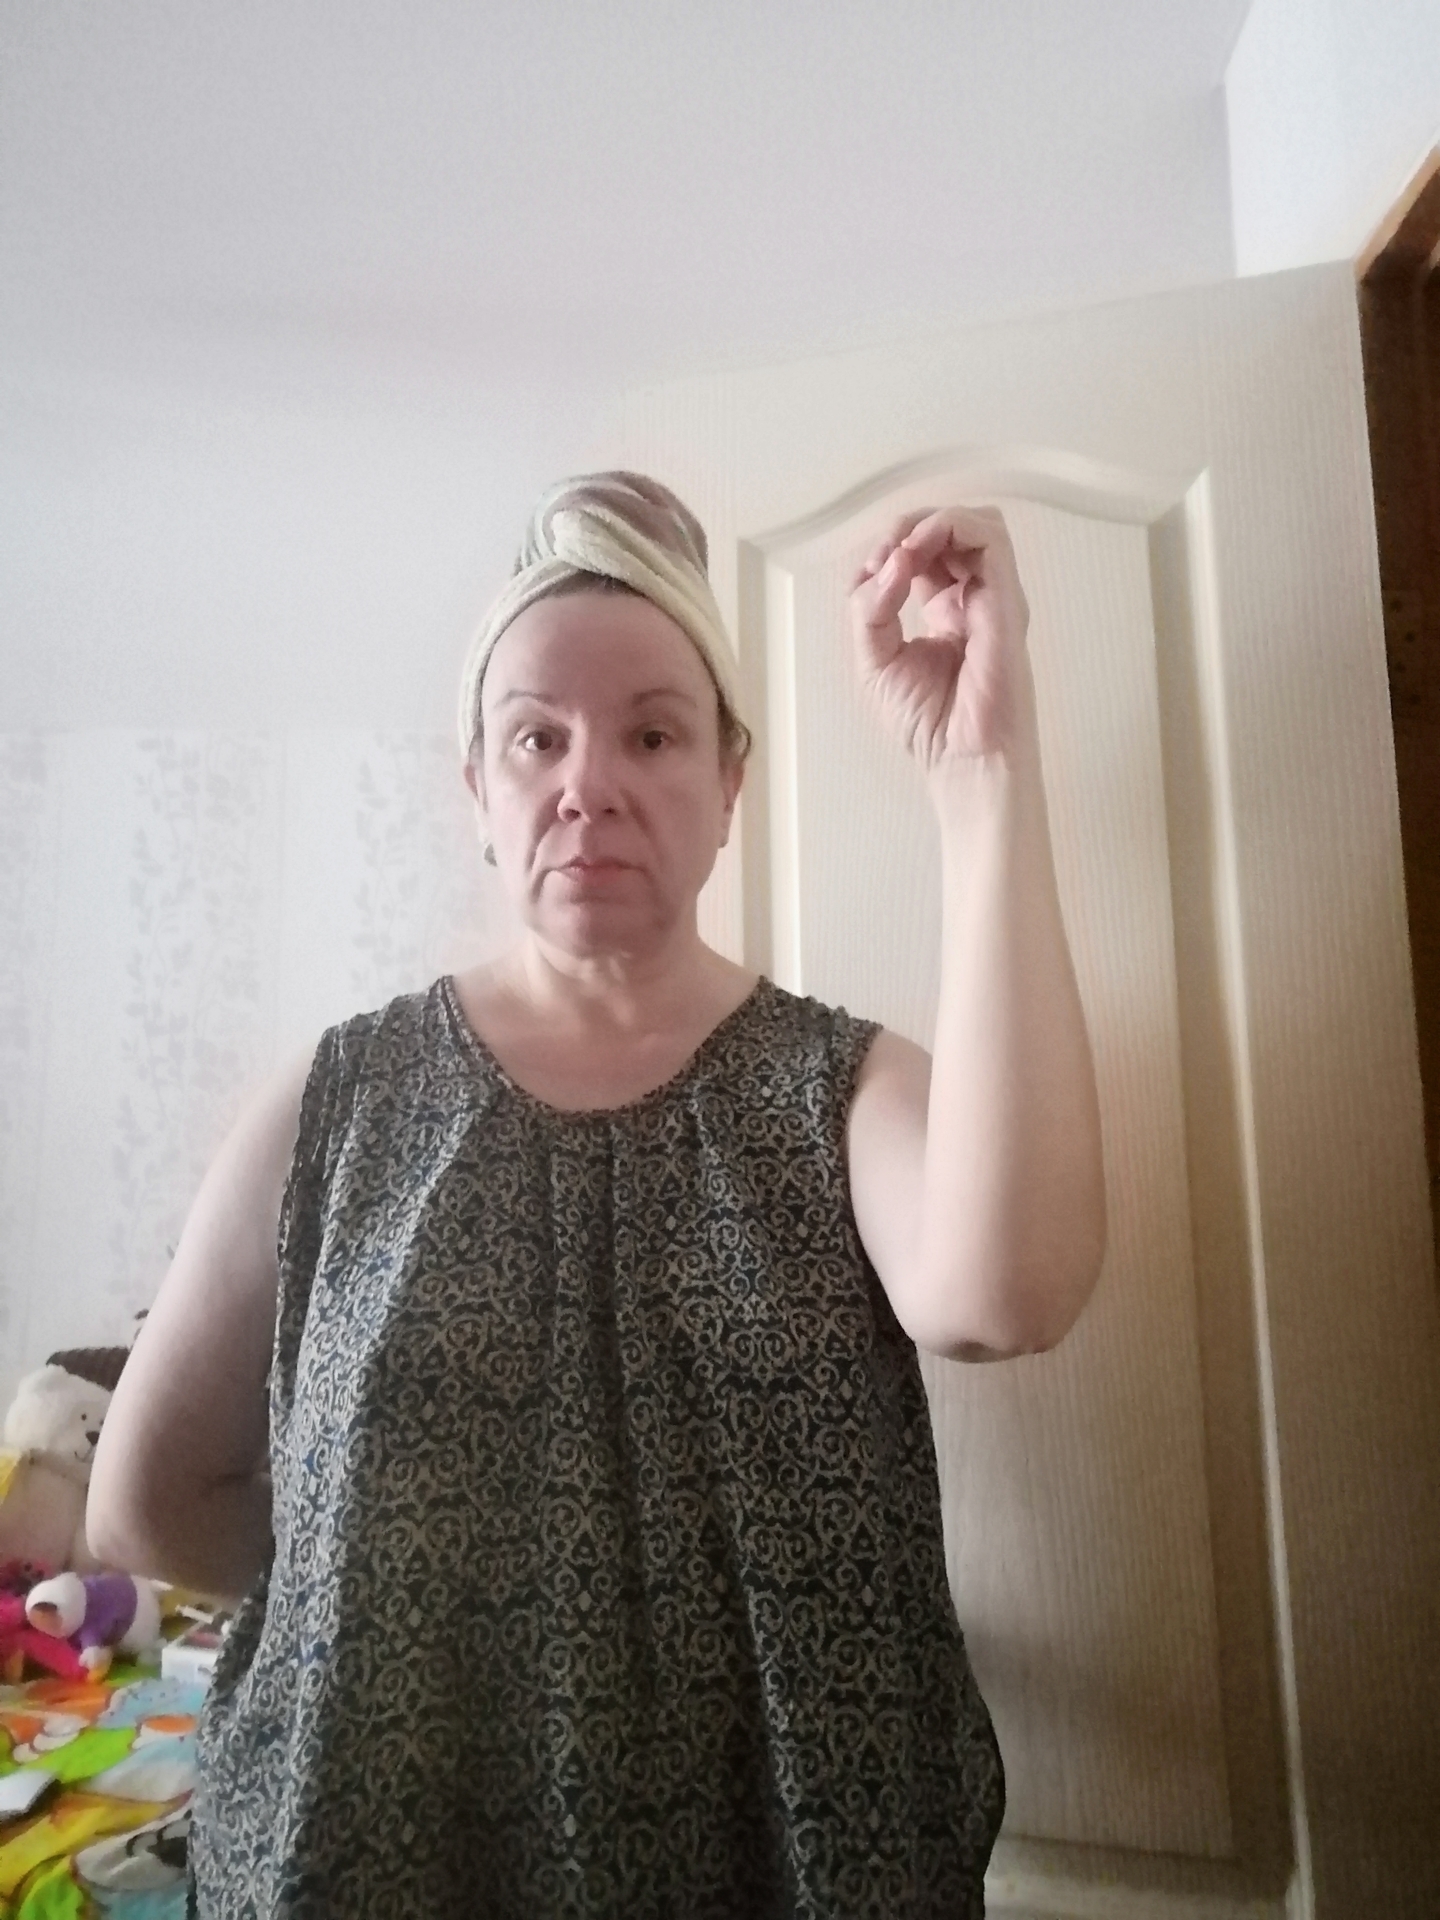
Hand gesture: grip